Pouliacq

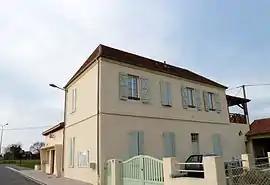
Town Hall

Pouliacq is a commune in the Pyrénées-Atlantiques department in south-western France.